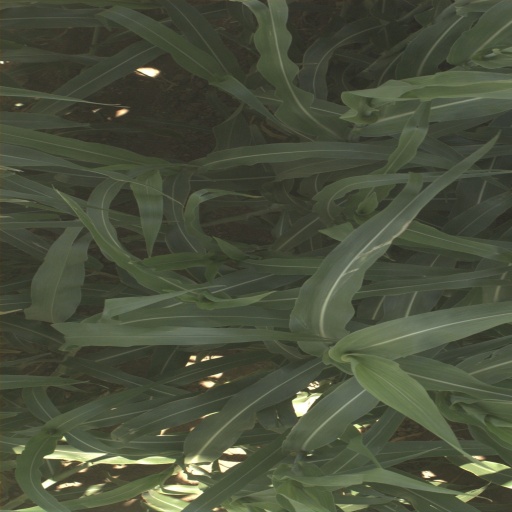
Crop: sorghum